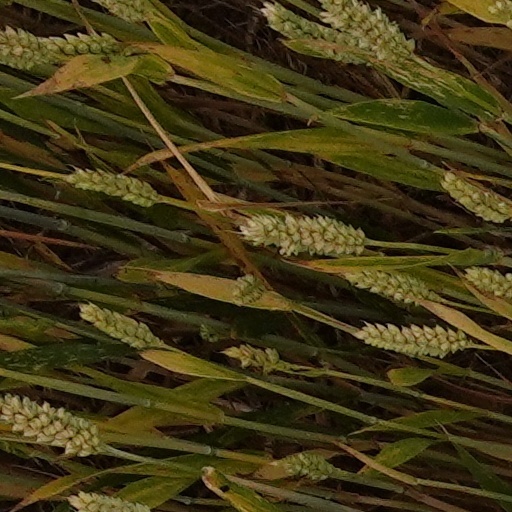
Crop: wheat